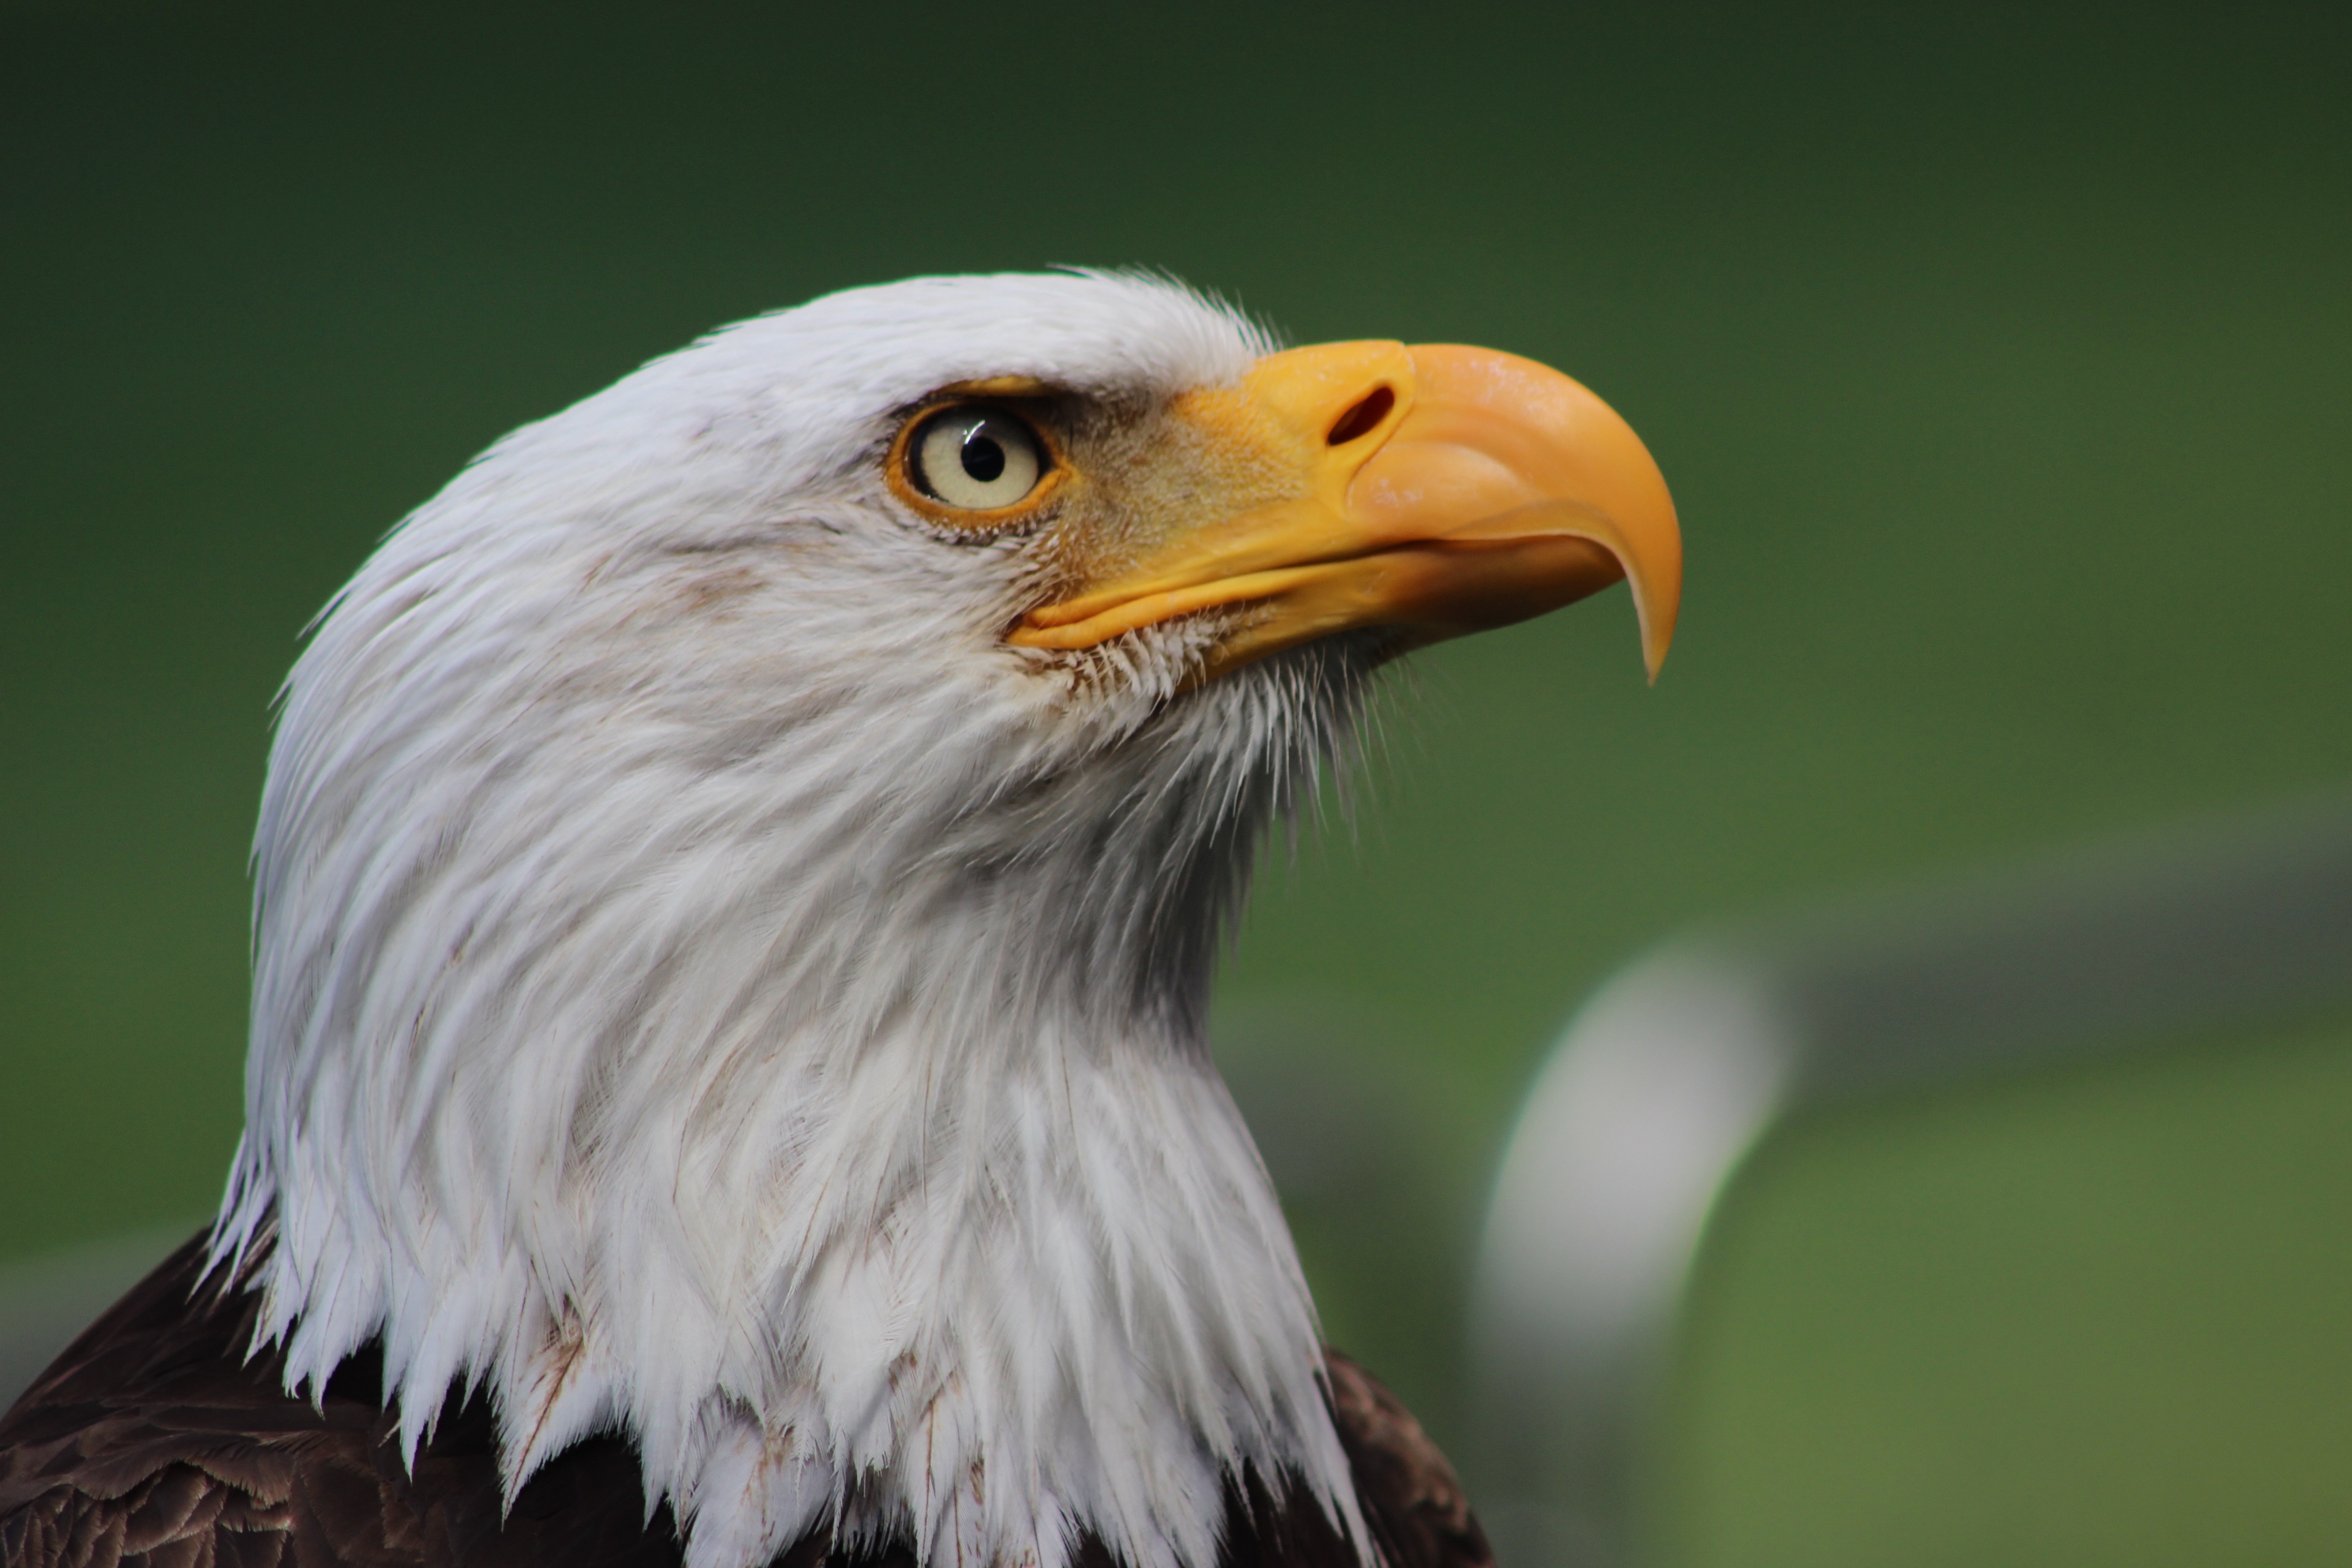
bird, wing, animal, wildlife, beak, eagle, fauna, bird of prey, bald eagle, close up, vertebrate, falconry, adler, accipitriformes